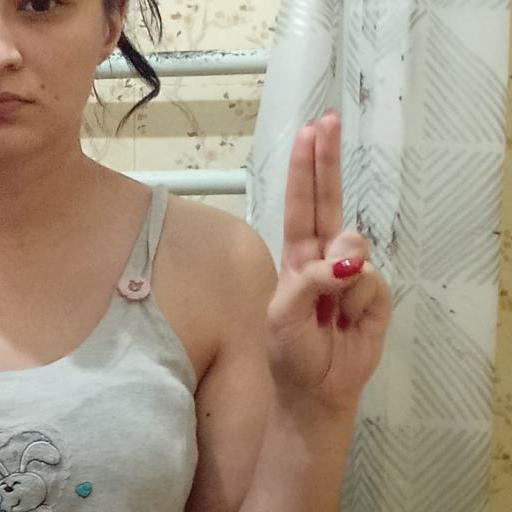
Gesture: two_up